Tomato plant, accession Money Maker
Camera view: vertical (180 deg); turntable rotation: 240 degrees
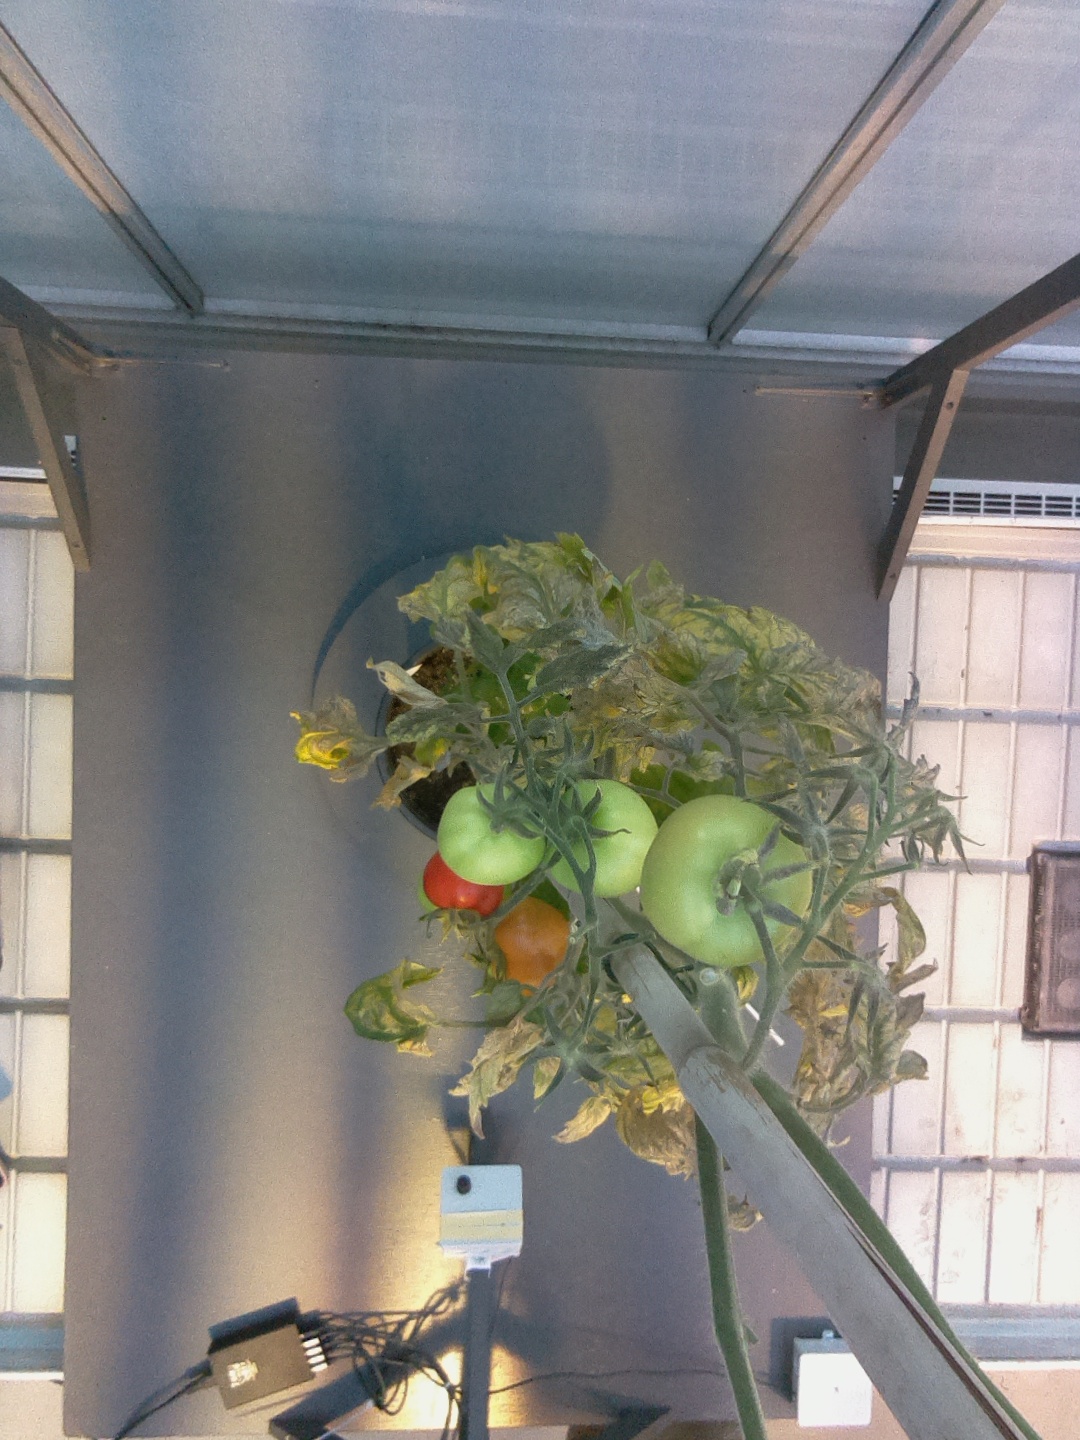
BBCH growth stage 81: 10%-20% of fruits show typical fully ripe color